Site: brandenburg
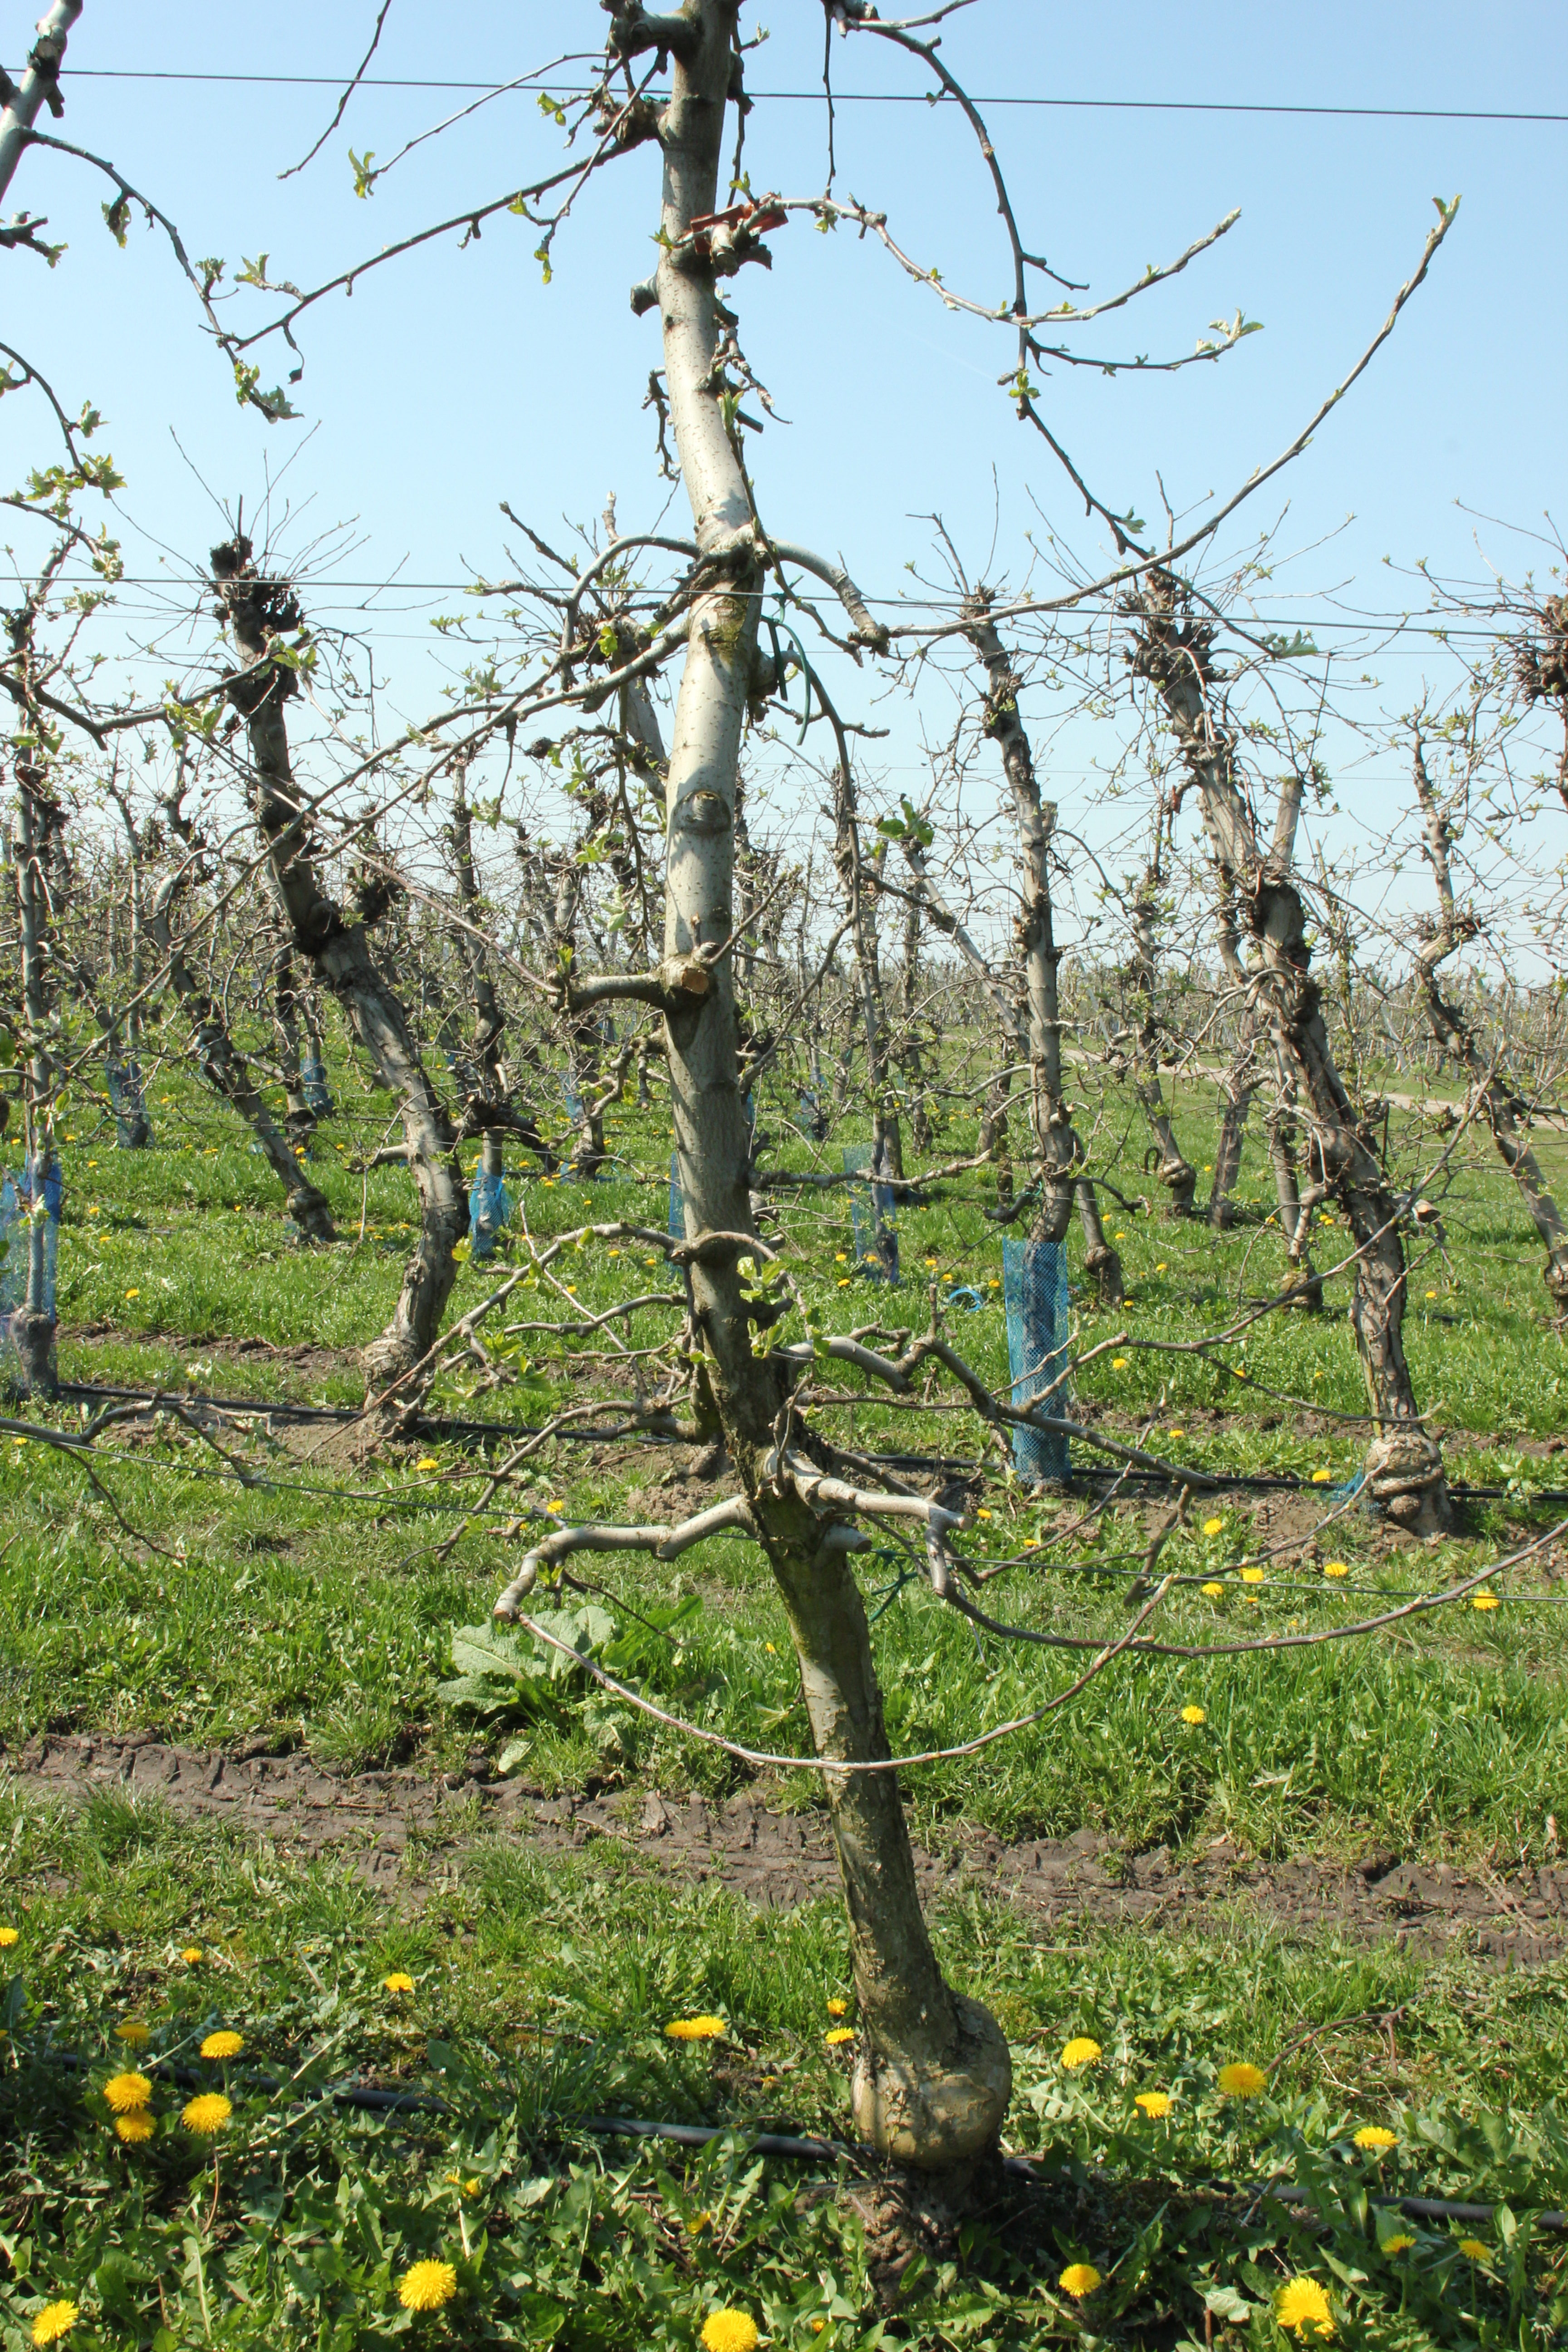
Growth stage (BBCH 56): Inflorescence emergence